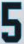
Number: 5